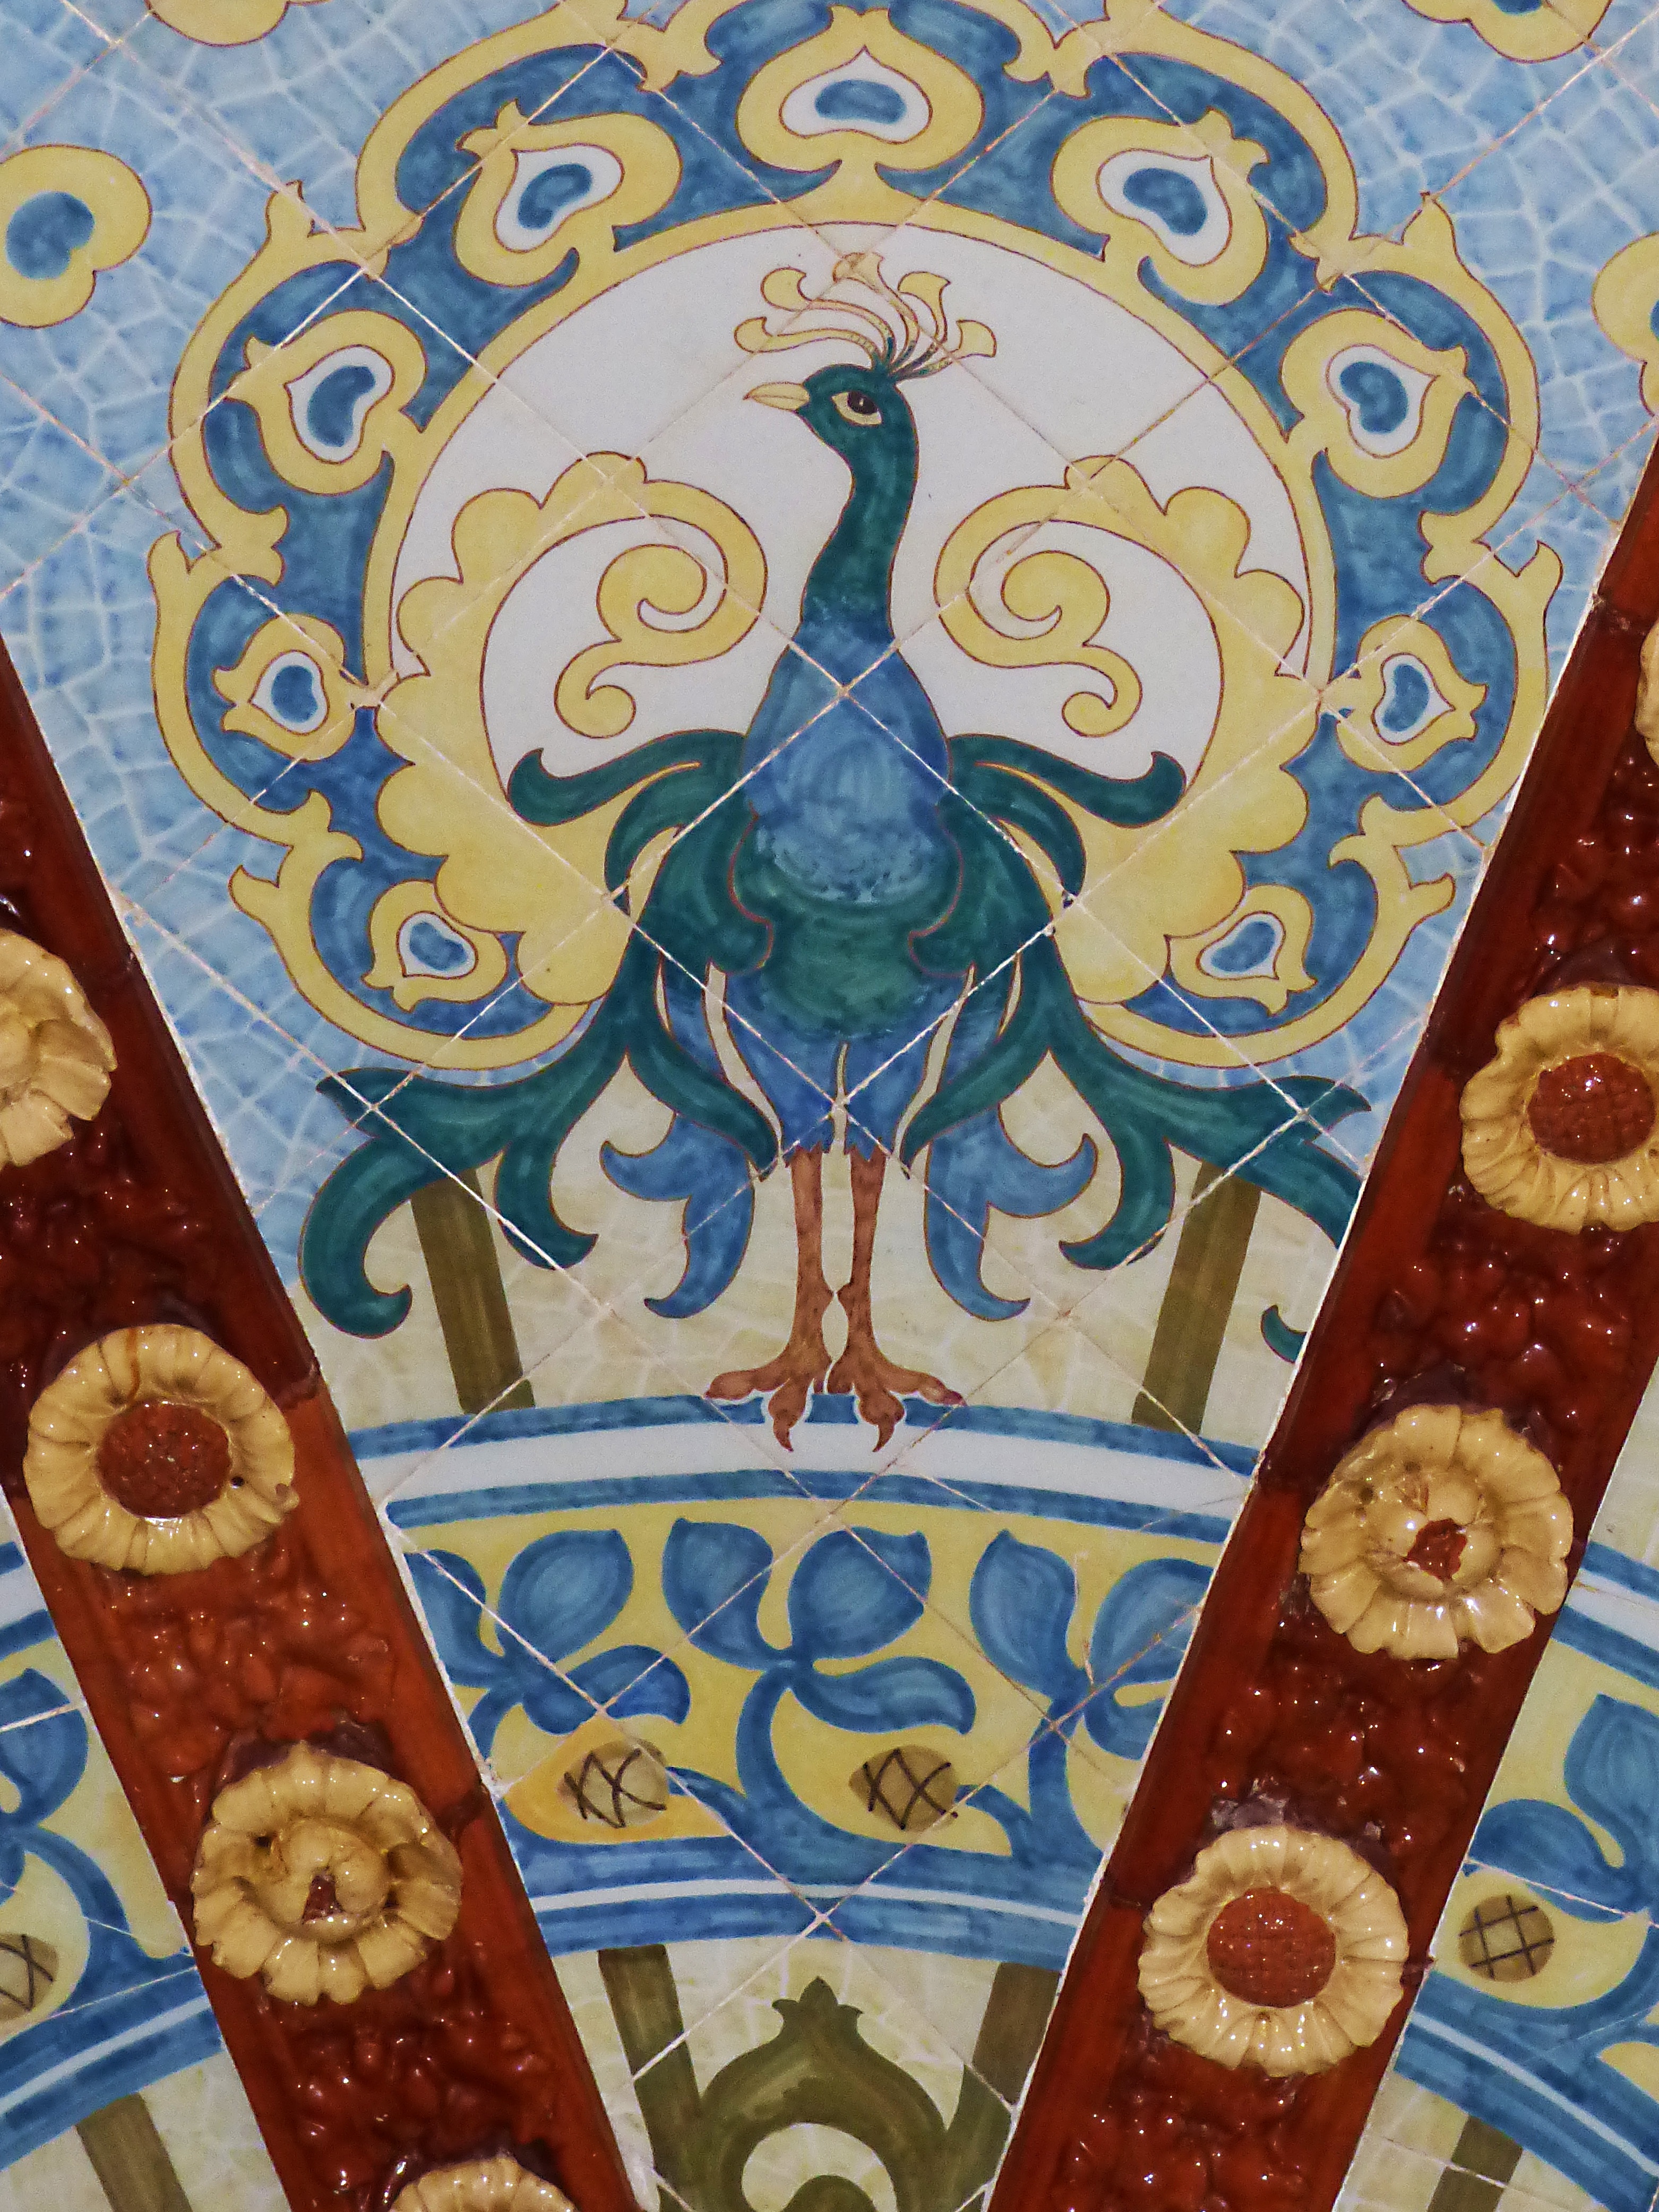
art, mural, flooring, pattern, textile, design, shape, tapestry, mosaic, material, carving